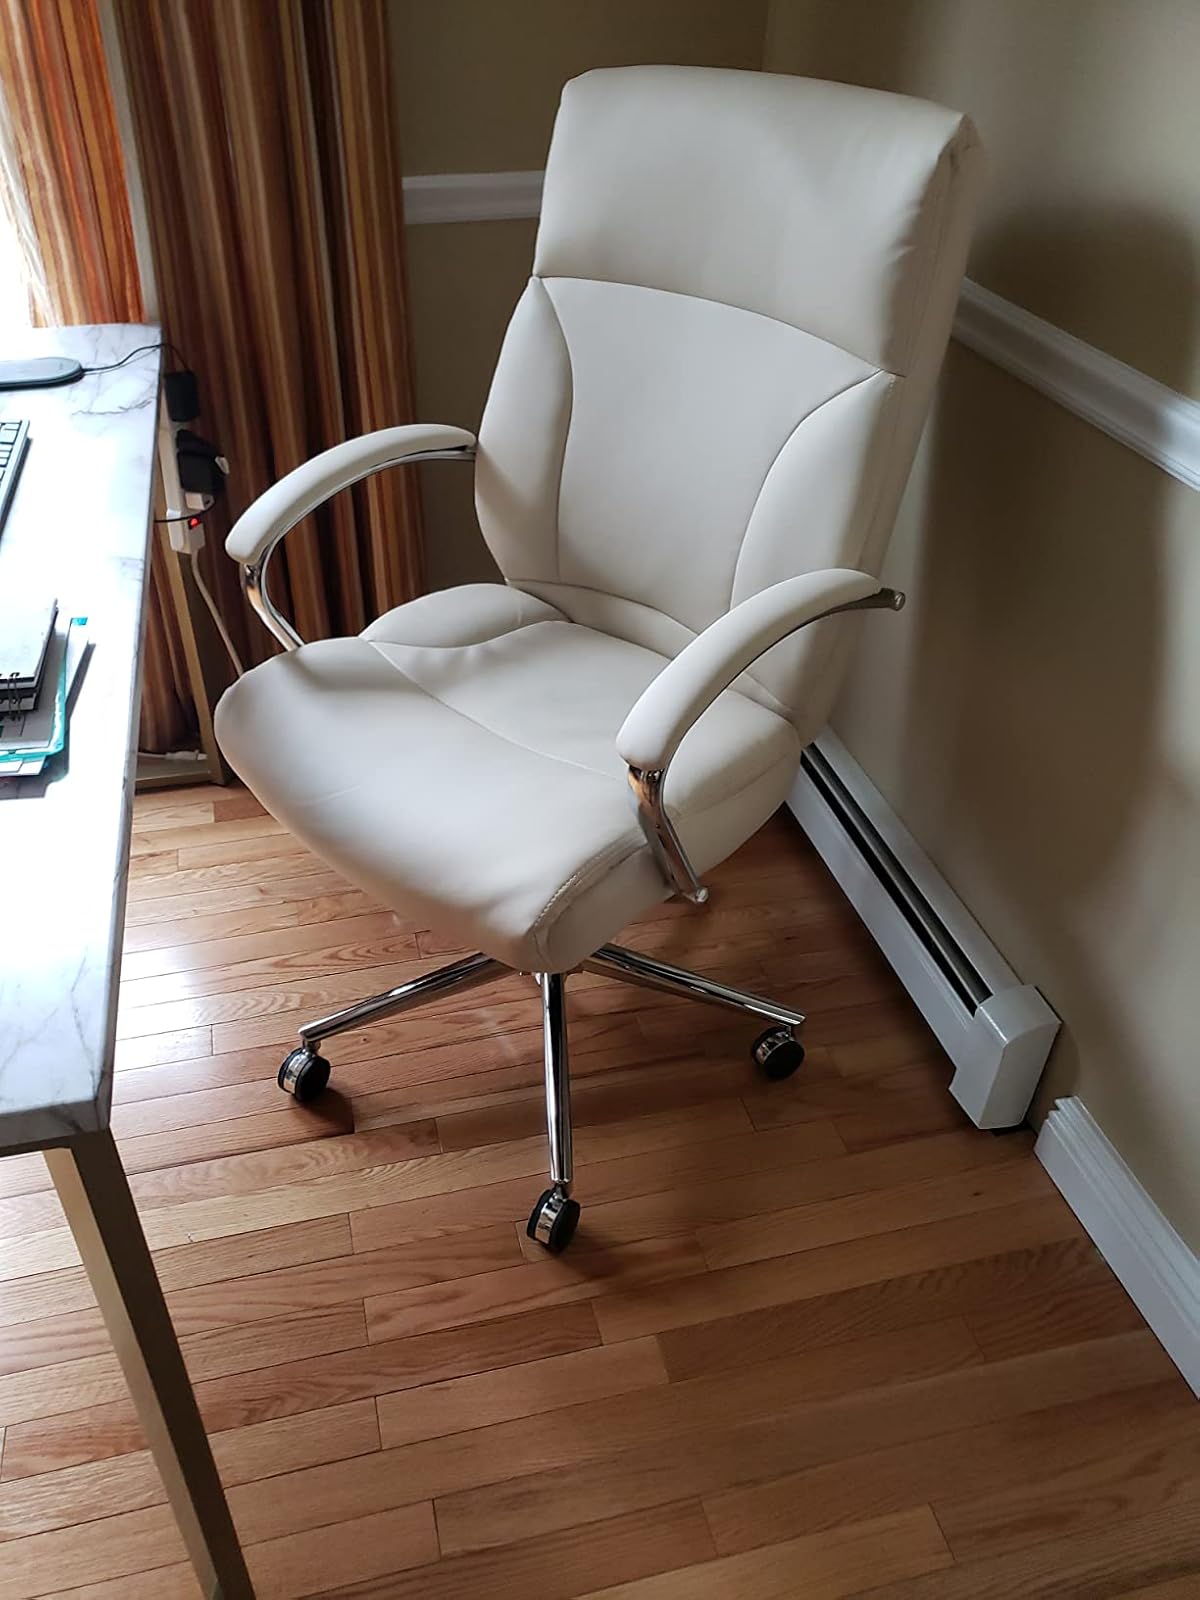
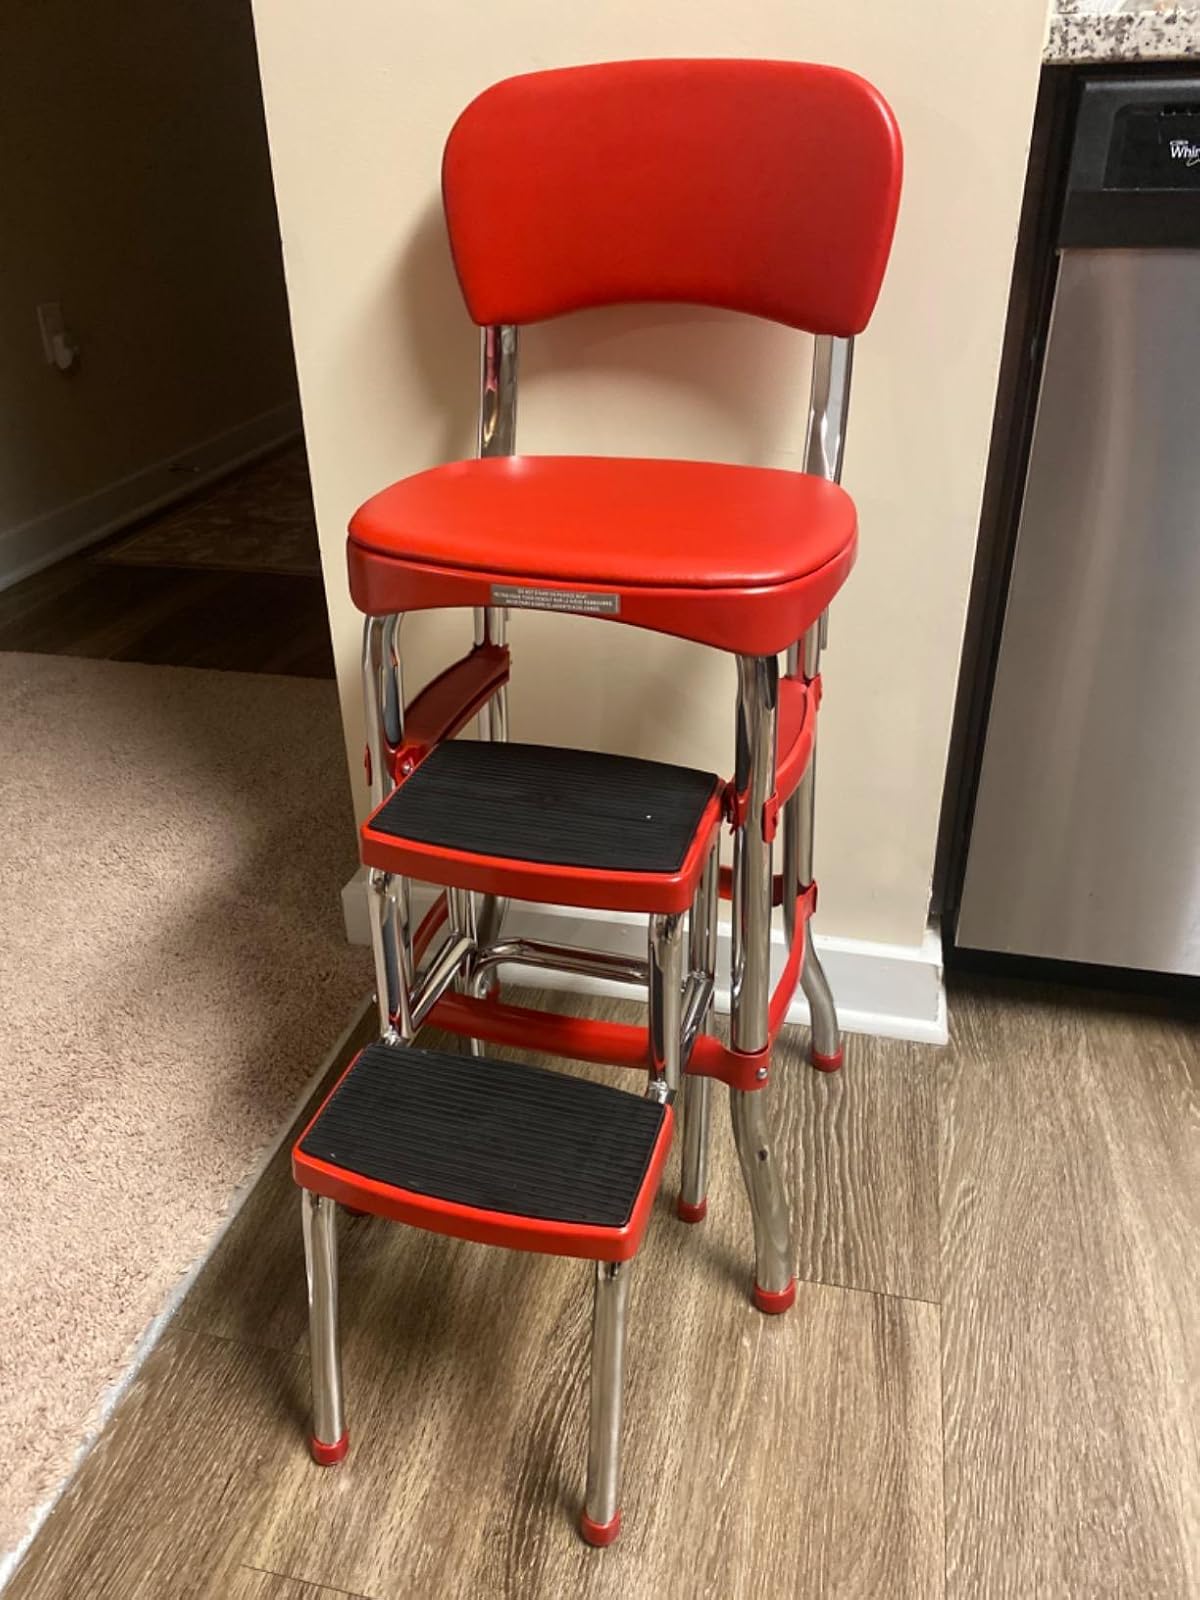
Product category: items_chair
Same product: no